Mary Jane Alvero

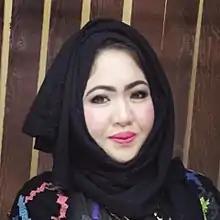
Self-portrait of Mary Jane Alvero-Al Mahdi.

Mary Jane Alvero-Al Mahdi (born April 29, 1970) is a CEO of Geoscience Testing Laboratory. She has performed many safety tests on construction materials, food, water, and air throughout the United Arab Emirates. Some of her accomplished works are mega-projects like Downtown Burj Dubai.